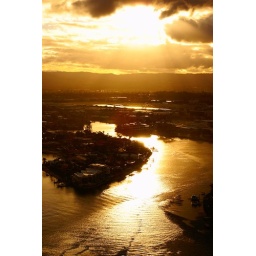
The view opposite from the beach from the balcony of the service apartment in Circle on Caville, Surfer's Paradise.